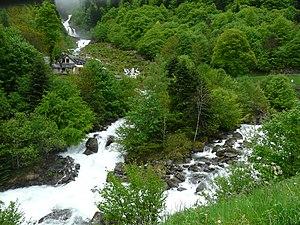
En partie aval du gave de Lutour, la cascade du Lutour à la Raillère, Cauterets, Hautes-Pyrénées, France. Au premier plan sur la droite, le gave de Jéret rejoint le gave de Lutour.
Le gave de Lutour est un torrent pyrénéen français, précurseur ou affluent droit du gave de Cauterets, dans les Hautes-Pyrénées. Il draine la vallée de Lutour.
La vallée de Cauterets est située dans les Pyrénées françaises, dans le département des Hautes-Pyrénées, en région Occitanie.